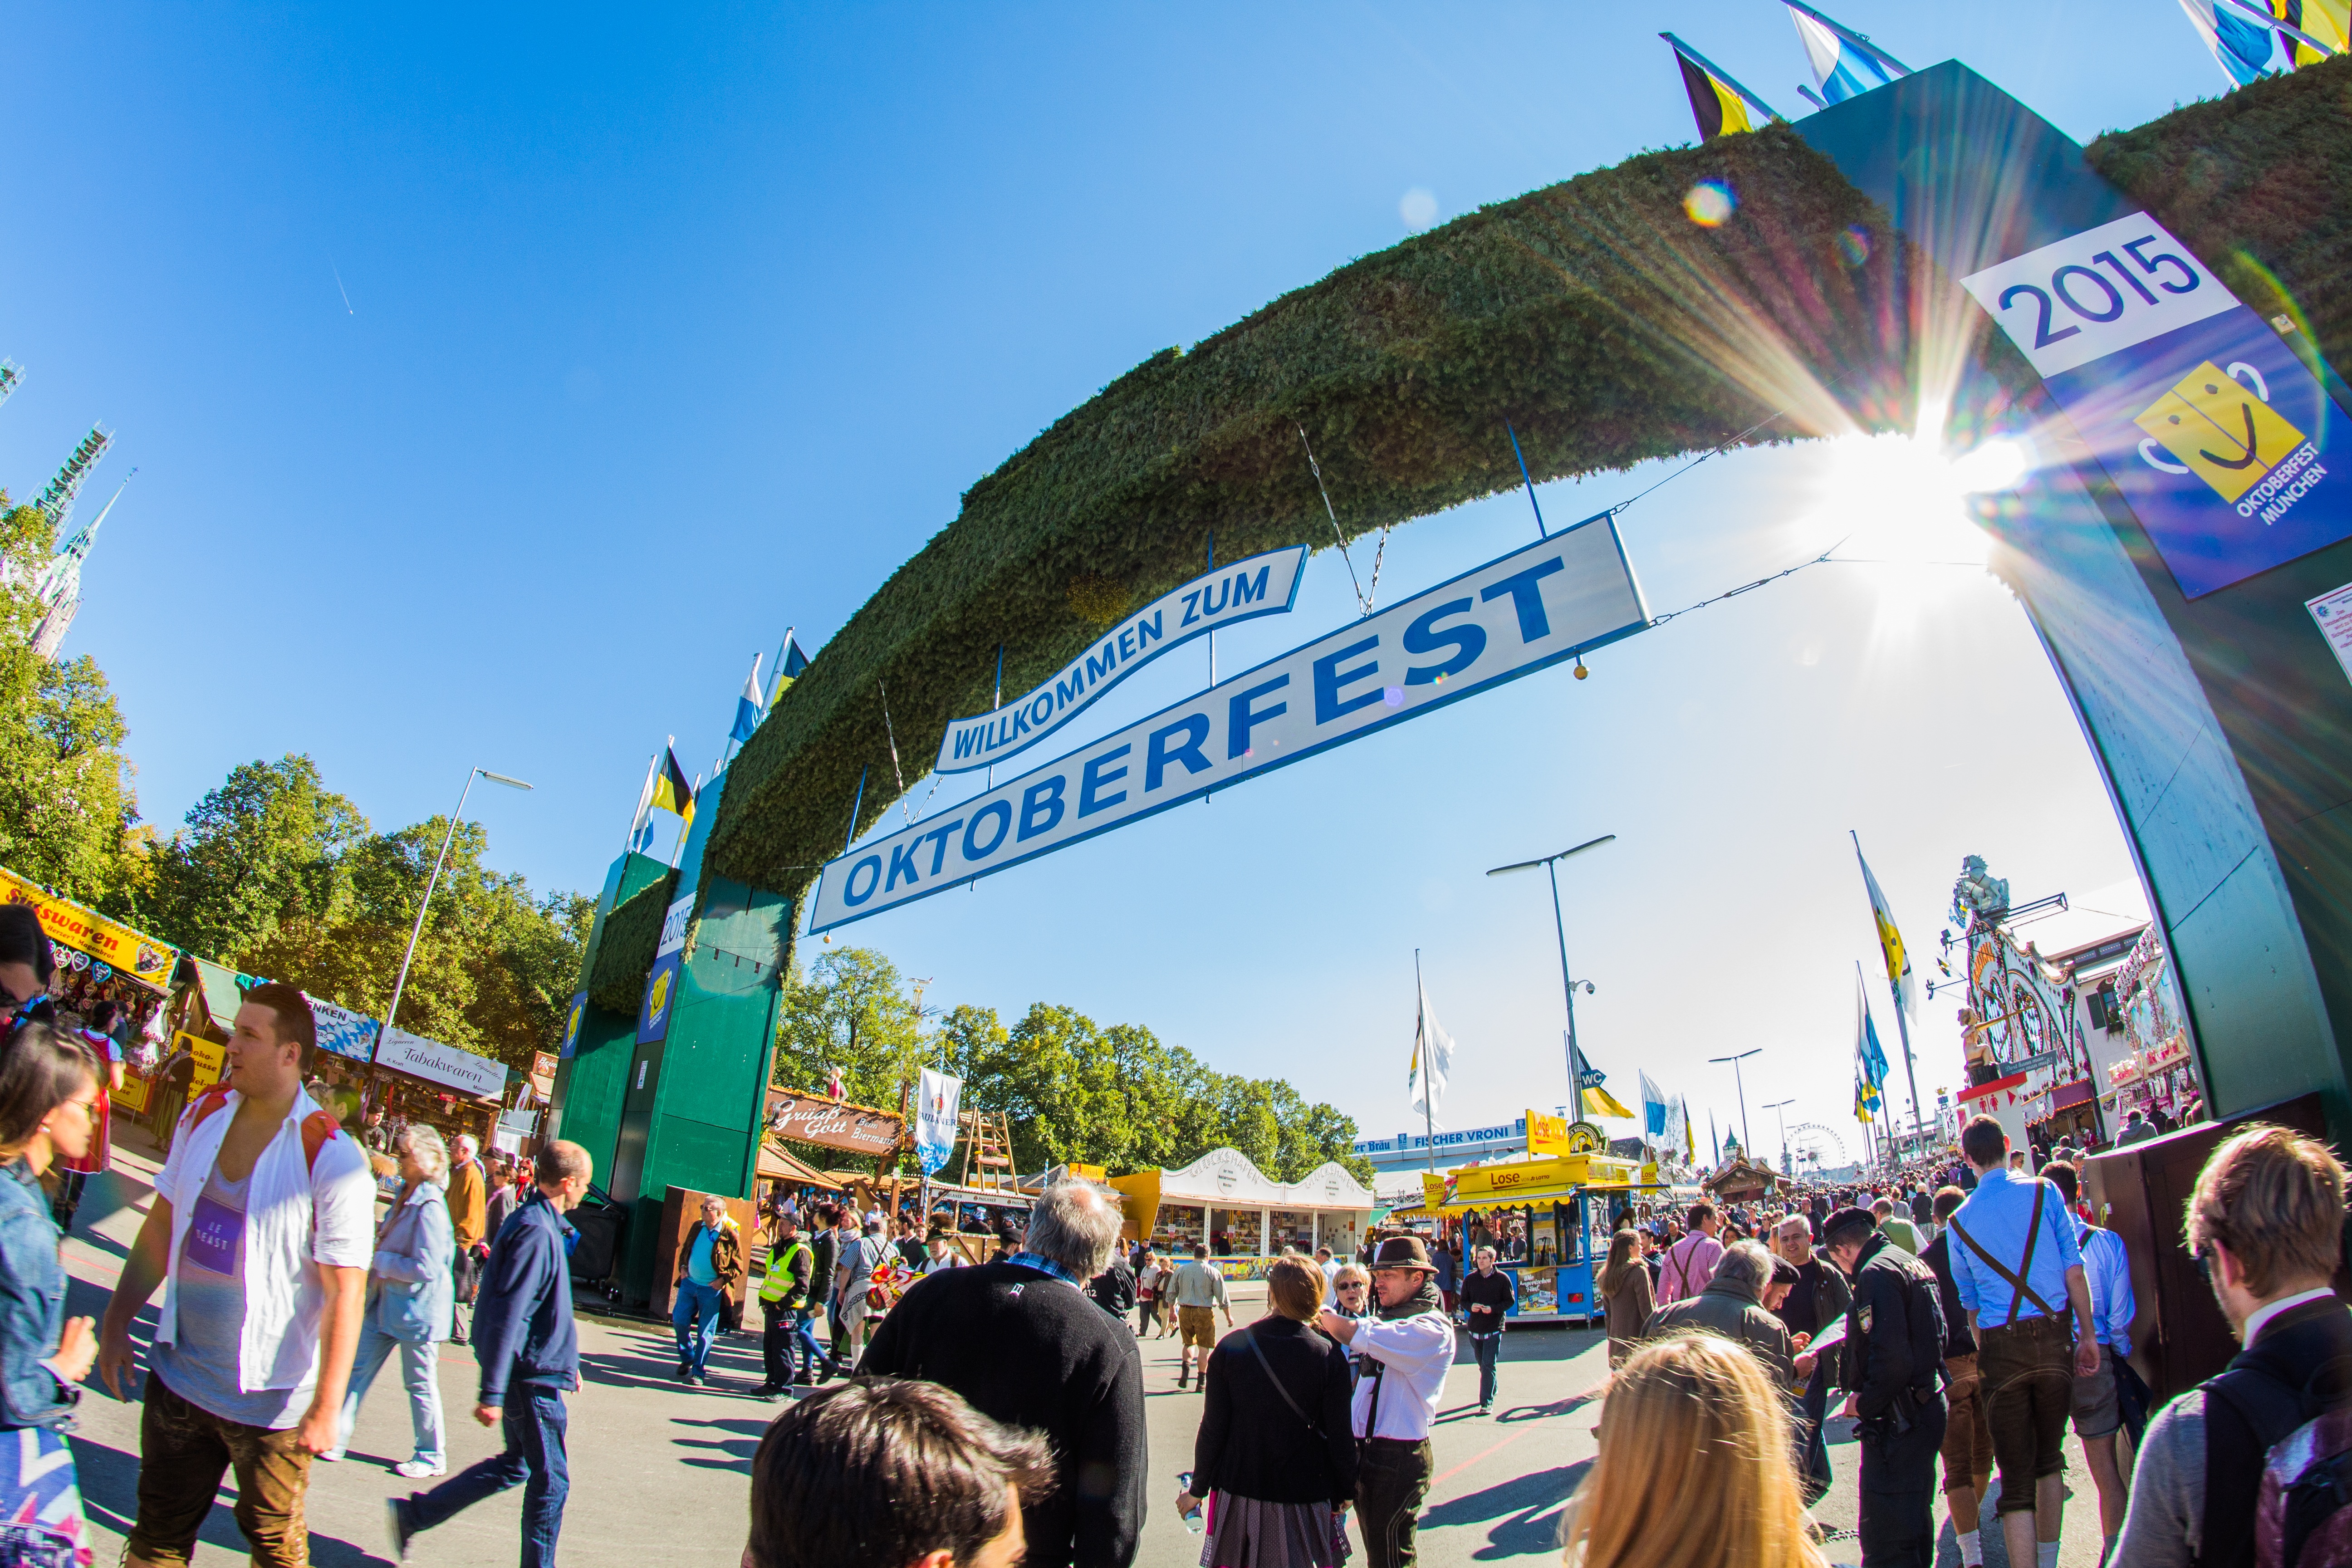
crowd, memory, blue, tourism, stadium, fairground, 2016, festival, arena, fun, bavaria, endurance, fair, input, munich, oktoberfest, folk festival, year market, oide wiesn oktoberfest, steckerlfisch